Nassau County School District

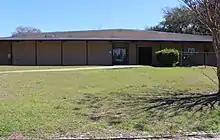
School district headquarters

Nassau County School District (NCSD) is a school district headquartered in Fernandina Beach, Florida. It serves all of Nassau County. The district serves five geographic areas: Fernandina, Bryceville, Callahan, Hilliard, and Yulee.